Teddy Blueger

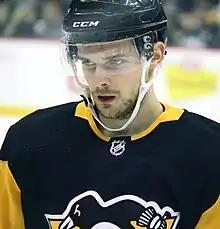
Bļugers with the Pittsburgh Penguins in 2019.

On 22 March 2016, Bļugers signed an entry-level agreement with the Pittsburgh Penguins. He finished the 2015–16 season with Penguins' AHL affiliate, the Wilkes-Barre Scranton Penguins playing in 10 games. In his first full season with the Wilkes-Barre/Scranton Penguins, Bļugers set a new franchise record for plus-minus rating by a rookie with a +24.